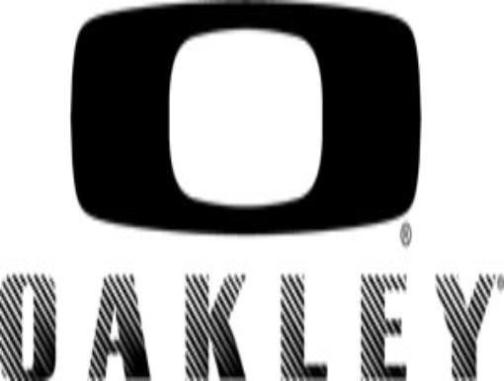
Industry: Sports